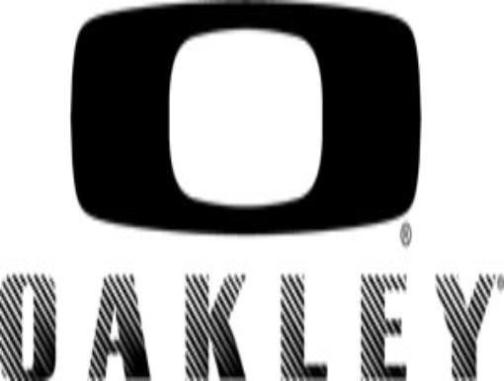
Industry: Sports